Emil Wikström

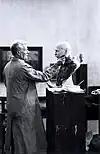
Wikstörm working in Visavuori in 1932

Emil Wikström sculpted most of his work in , his home and studio in Valkeakoski. Wikström was one of the most important Finnish sculptors of his time. Best remembered for his public monuments in Helsinki, the statues at the railway station, and other cities across Finland, Wikström produced portraits of many statesmen, politicians, businessmen, family and friends, as well as figures from Finnish mythology.